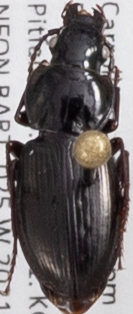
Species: Pterostichus pensylvanicus
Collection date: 2021-06-16
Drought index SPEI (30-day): -2.09
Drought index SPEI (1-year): -1.13
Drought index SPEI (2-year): -0.8